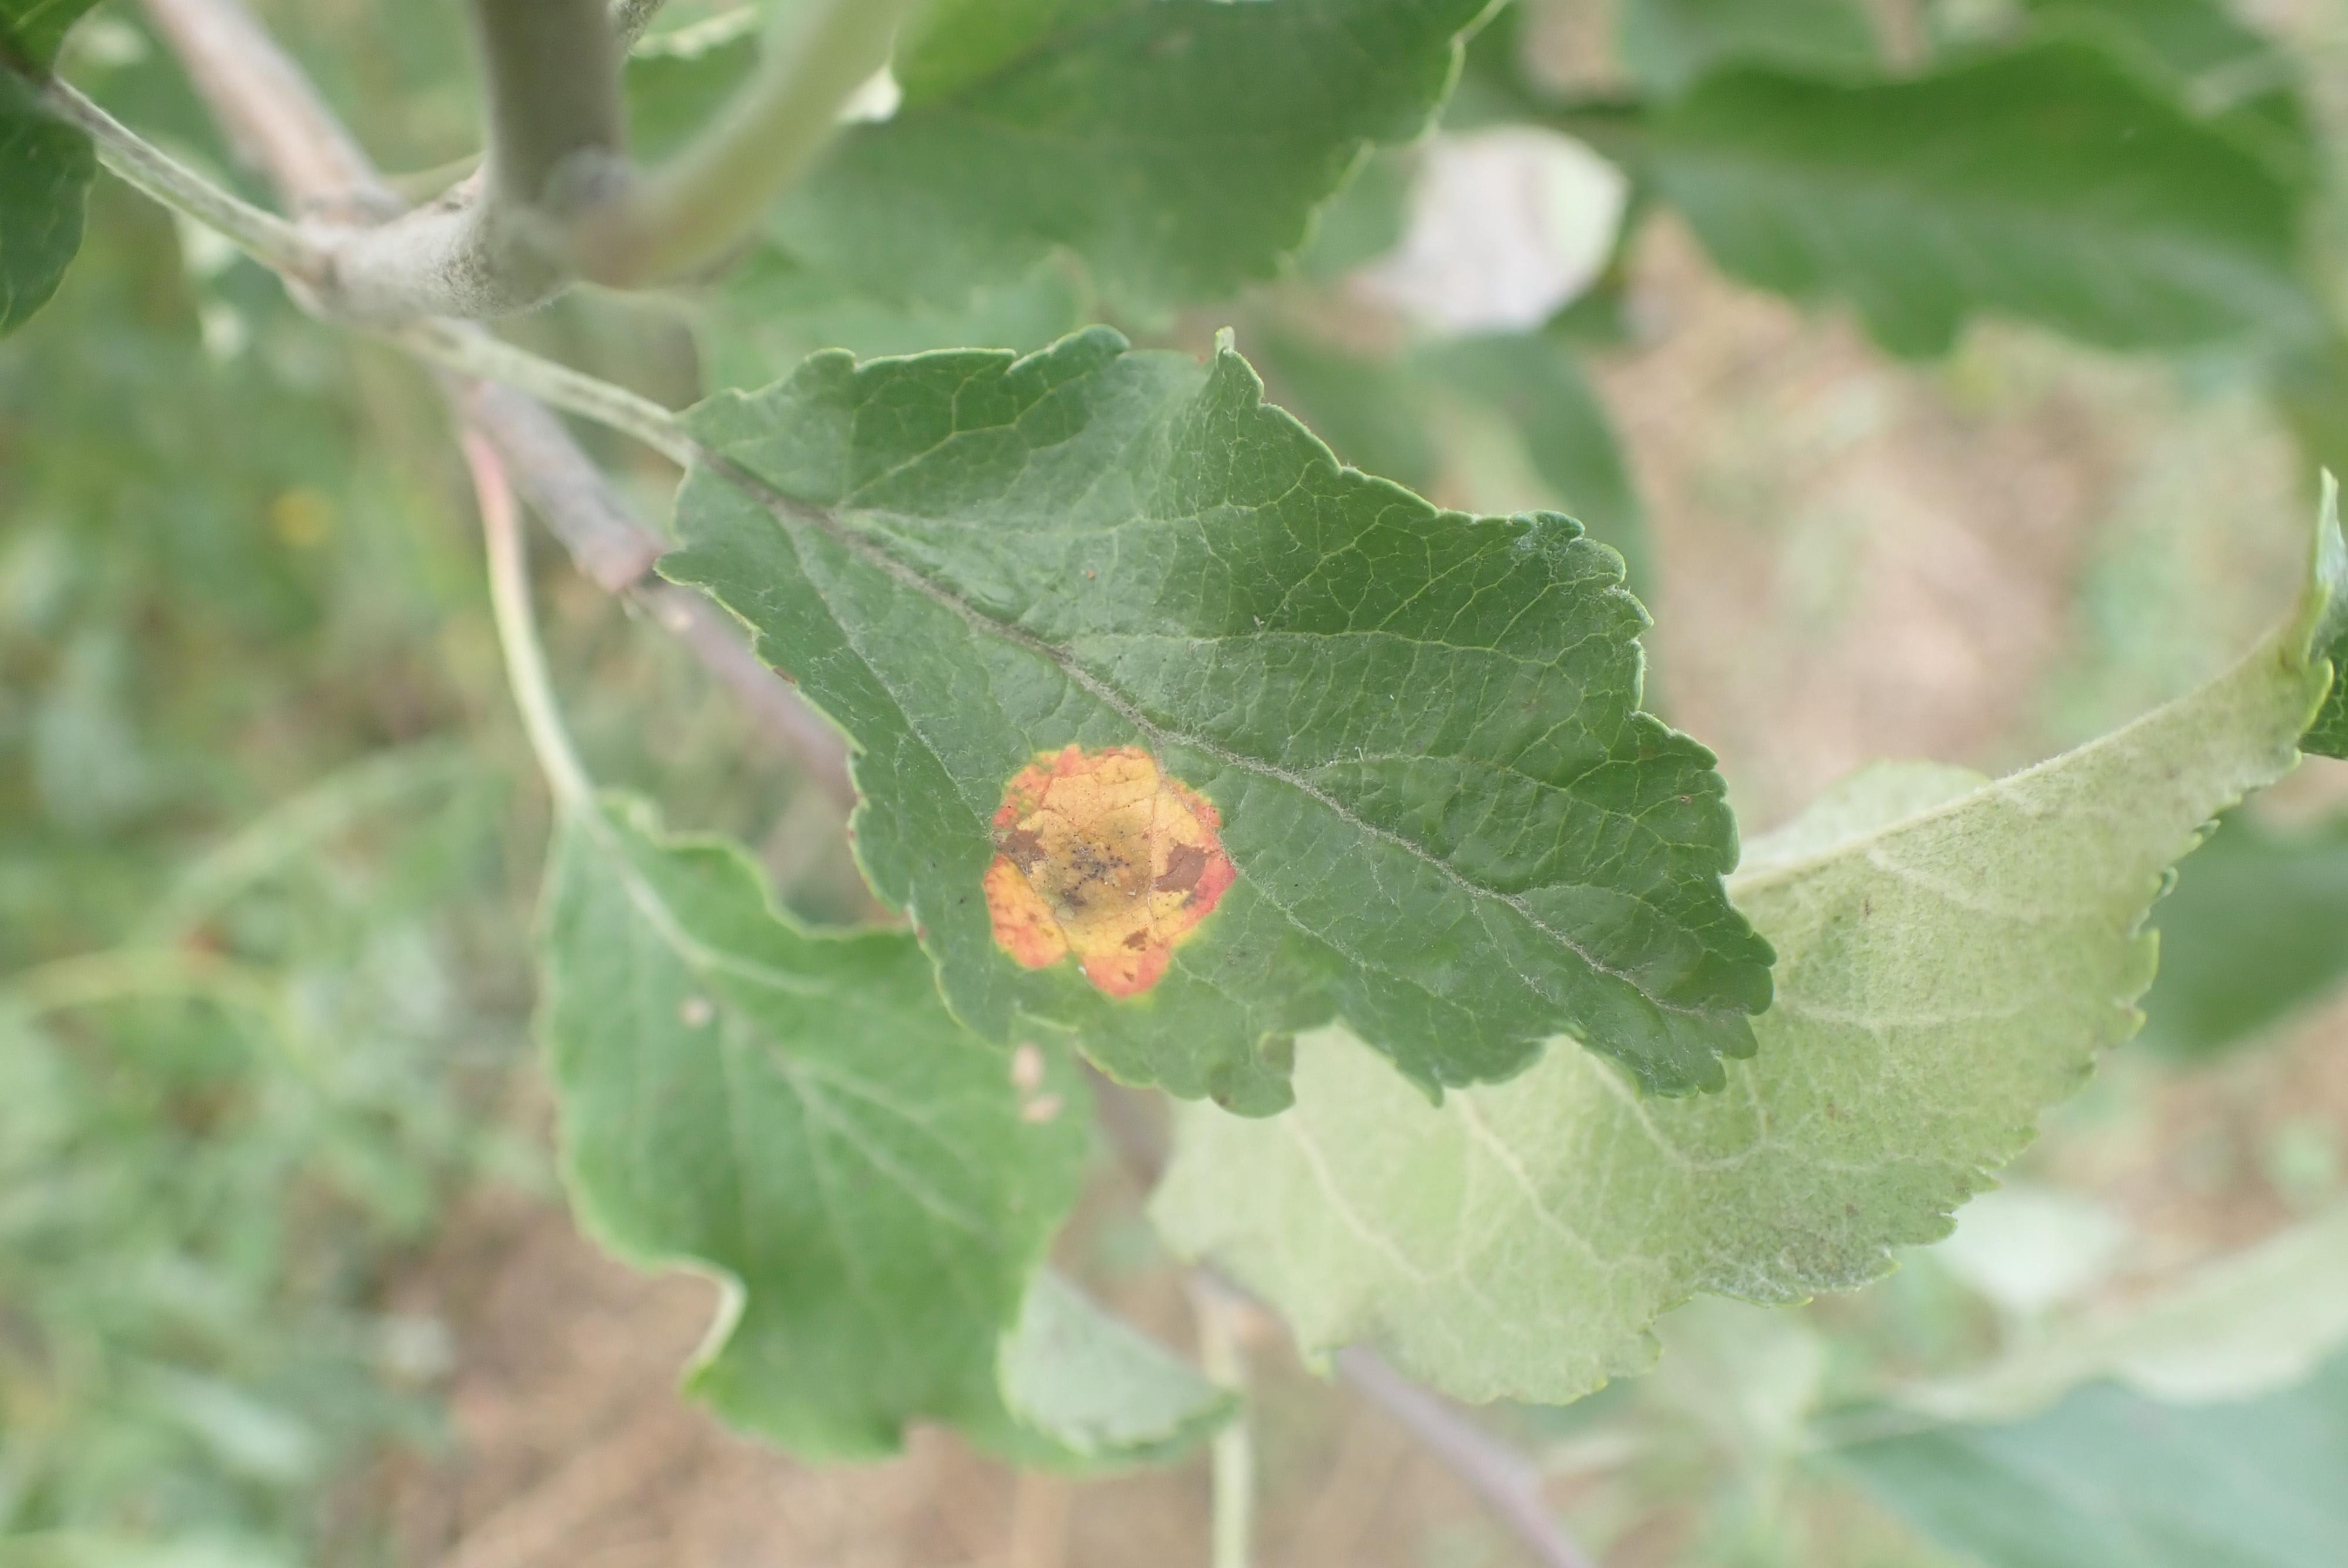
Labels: rust